François Antoine Lallemand

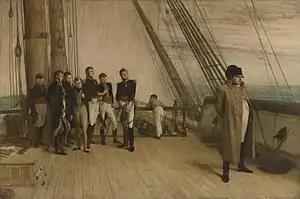
"Napoleon on Board the Bellerophon", an 1880 painting by Sir William Quiller Orchardson. Lallemand is at the back, second from right.

Lallemand arrived in Boston in the ship Triton, from Liverpool, under the assumed name of Gen. Cotting. According to the New York "Columbian" of April 29, 1817, quoting from the "Evening Post", he was smuggled on board the Triton at Liverpool. "On leaving the river, as the Custom House boat passed from ship to ship to examine the rolls, the General was passed in a boat to and from several ships, so as to evade the boarding officer." The next day, April 30, 1817, the Columbian reported: "two more of Bonaparte's late officers have arrived at Boston, from Leghorn--Dufresne Cyprion and Liell Memon." Lallemand, at Philadelphia, became a president of the French Emigrant Association, an organization that gained a grant of four townships in what is now Alabama for a Vine and Olive Colony. There were rumors that Lallemands would try to rescue Napoleon or put his brother Joseph on a throne in South America.